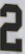
Number: 2